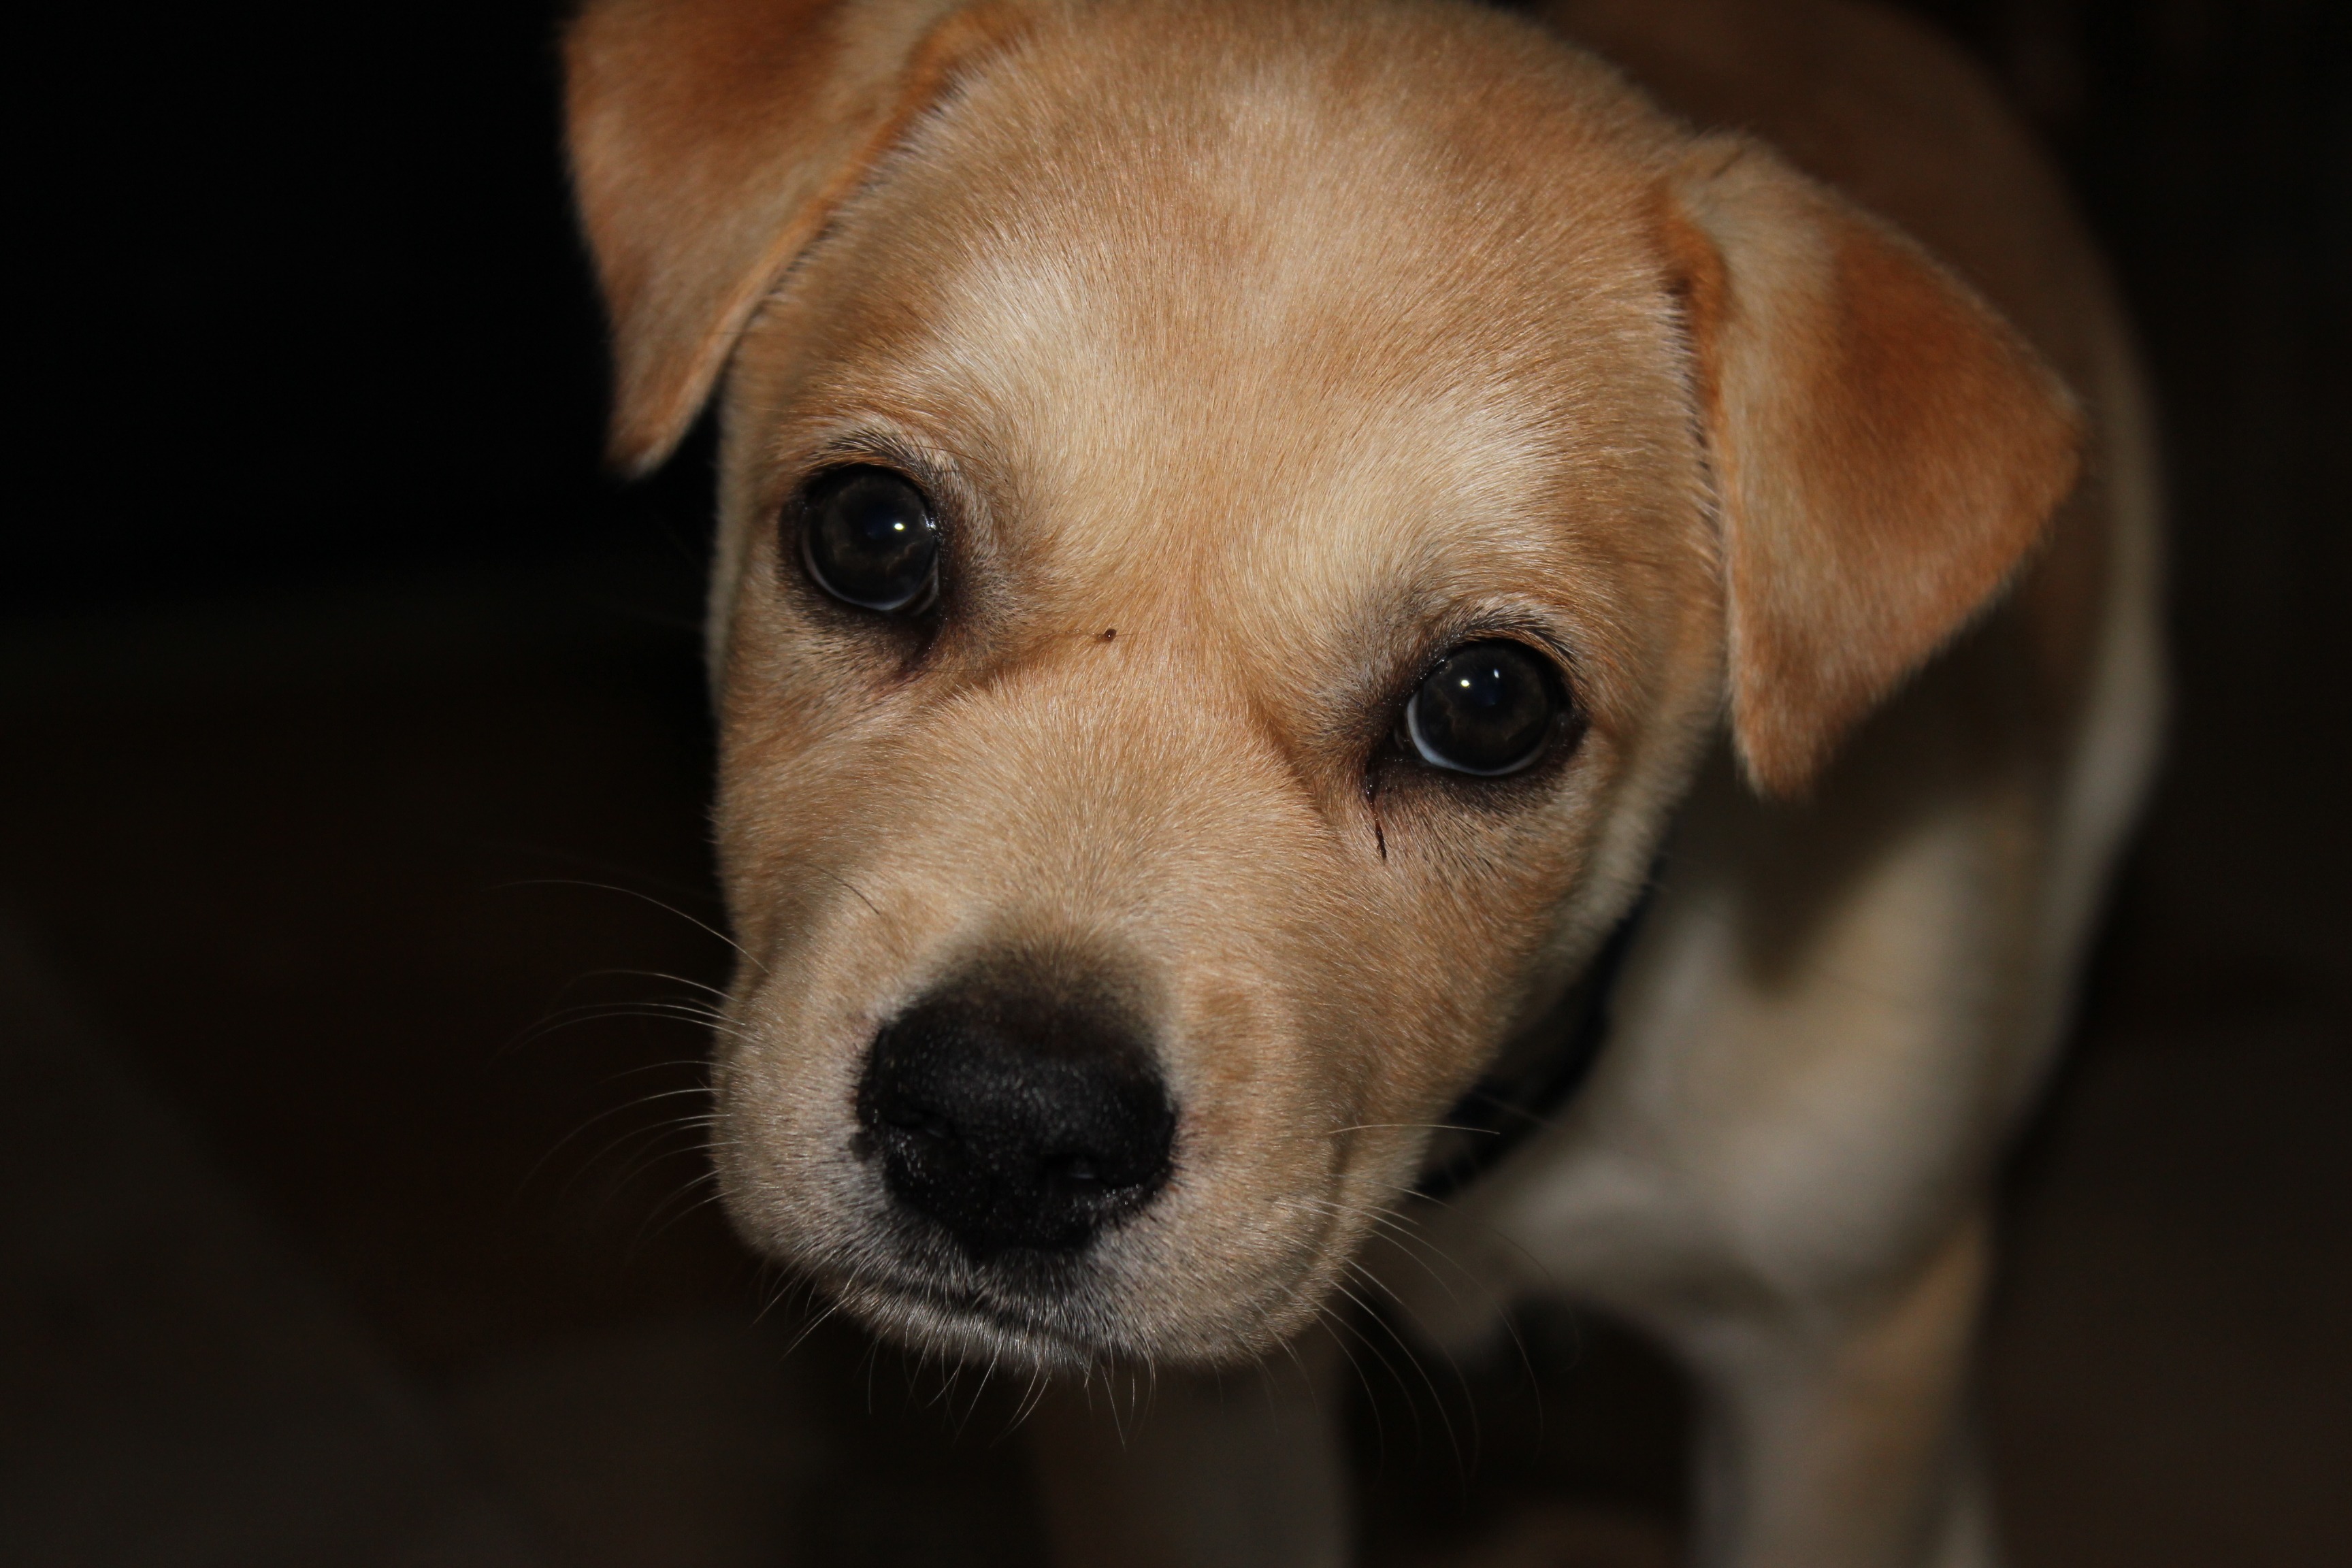
puppy, dog, cute, mammal, close up, sad, whiskers, dogs, snout, vertebrate, labrador retriever, adorable, labrador, dog breed, unhappy, dog like mammal, dog crossbreeds